Up-island spider

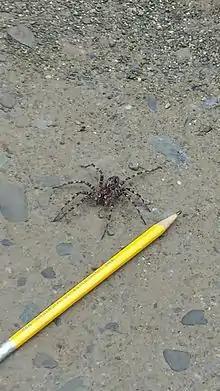
Up-island spider specimen

The up-island spider, also known as a hearse-house spider, is thought to be a species of unusually large wolf spider that inhabits part of Islesboro, Maine.